Museum Street Tavern

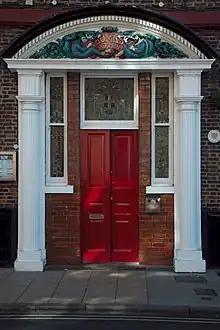
Main entrance to the pub

The Museum Street Tavern, formerly Thomas's of York, is a historic pub in the city centre of York, in England.